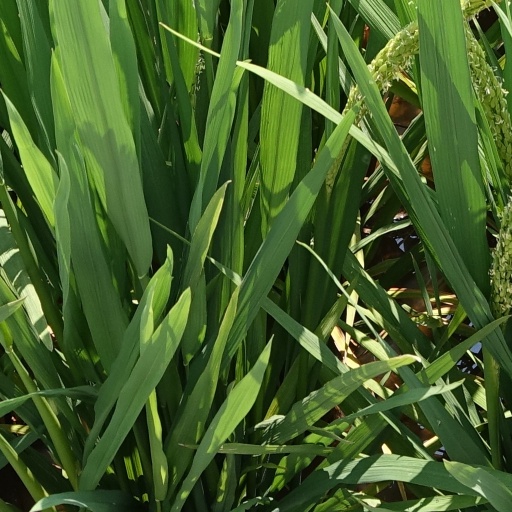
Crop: rice